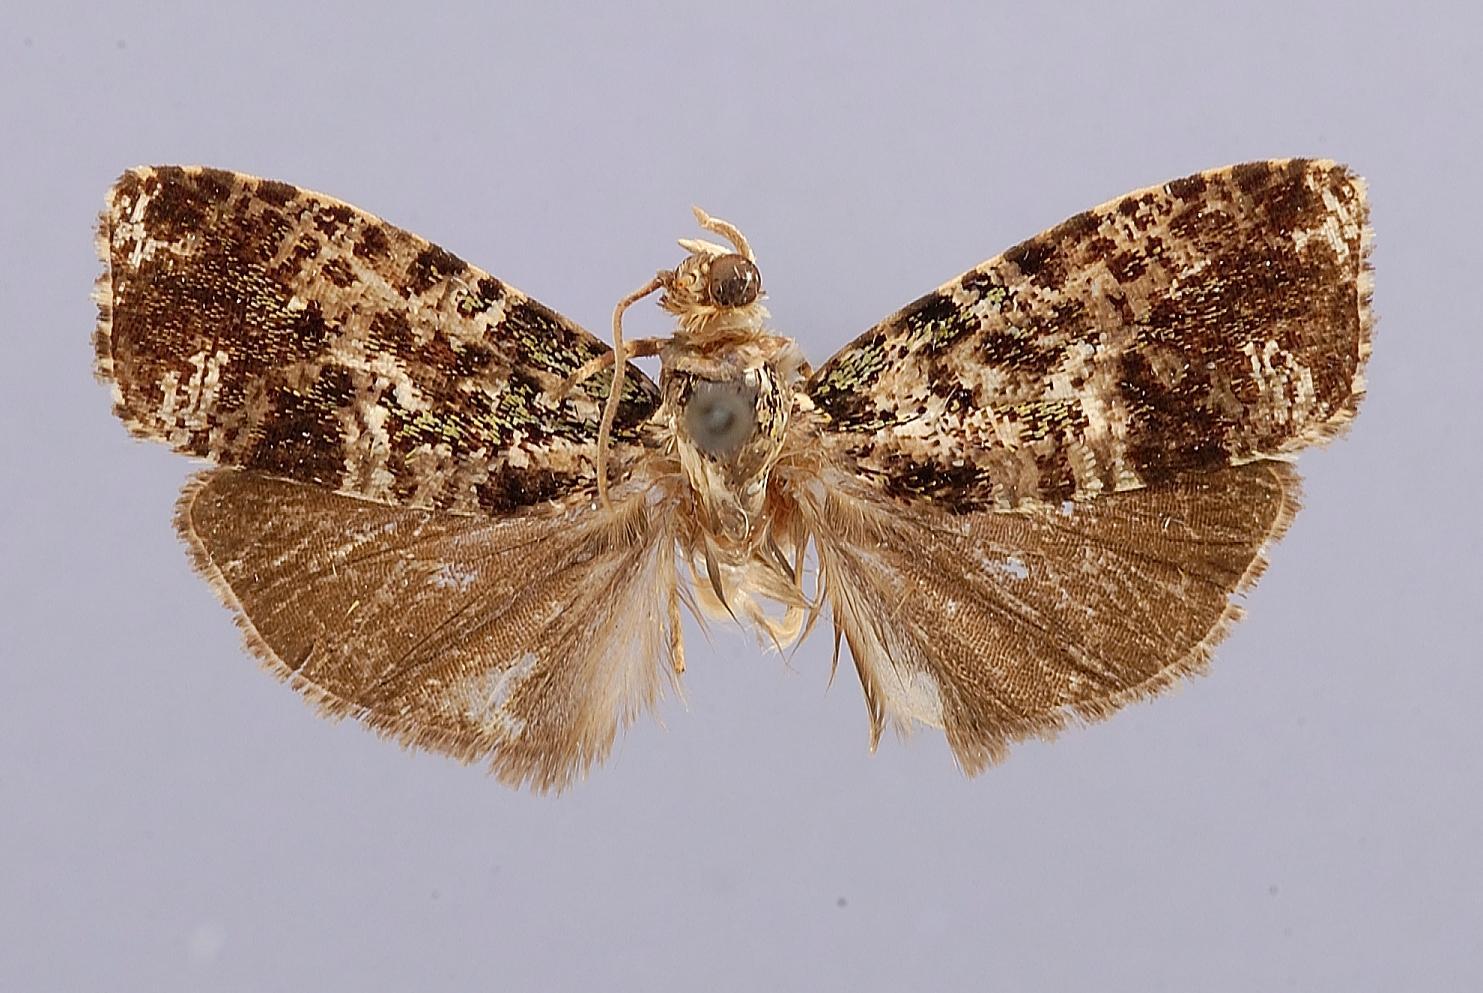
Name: Orthocomotis cristata
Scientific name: Orthocomotis cristata Clarke, 1955
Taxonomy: Animalia, Arthropoda, Insecta, Lepidoptera, Tortricidae
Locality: Cachi, Cartago, Costa Rica
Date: [Not Stated]